The Match-Breaker

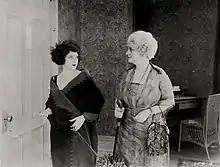
Viola Dana and Julia Calhoun

The Match-Breaker is a lost 1921 American silent romantic comedy film produced and distributed by Metro Pictures. It was directed by Dallas M. Fitzgerald and starred Viola Dana.